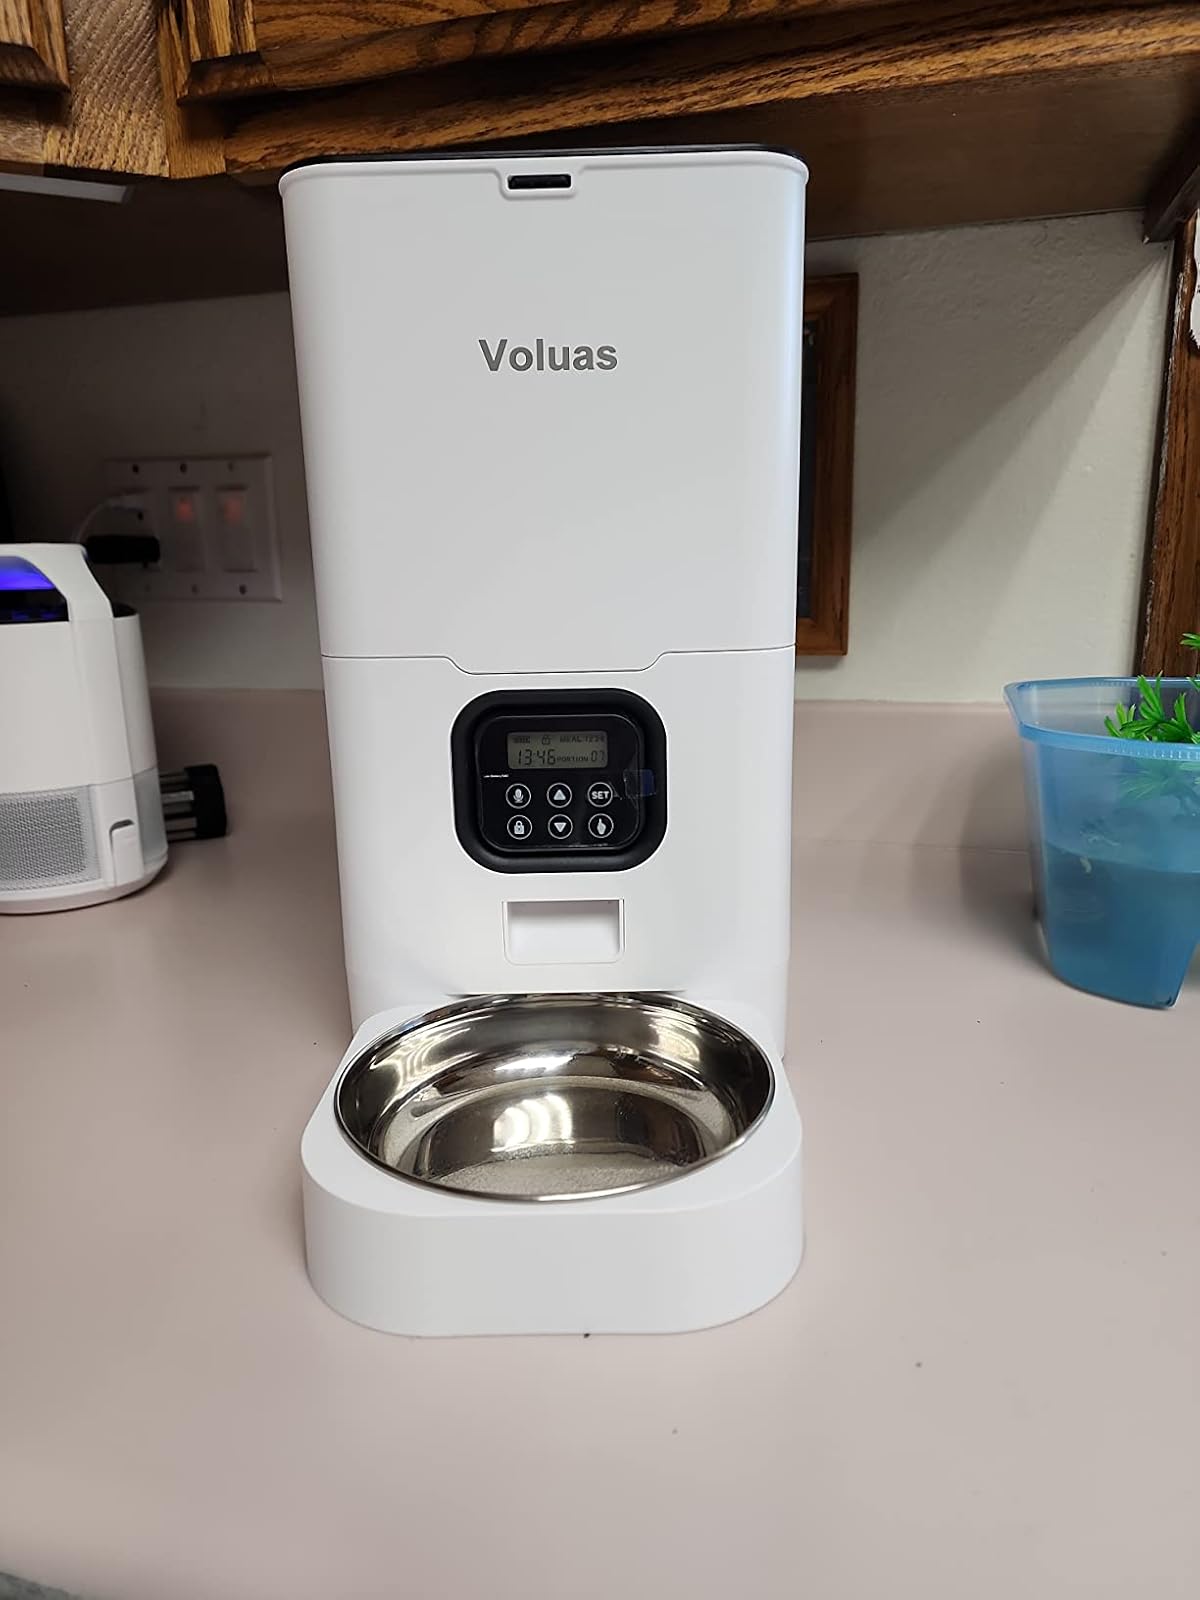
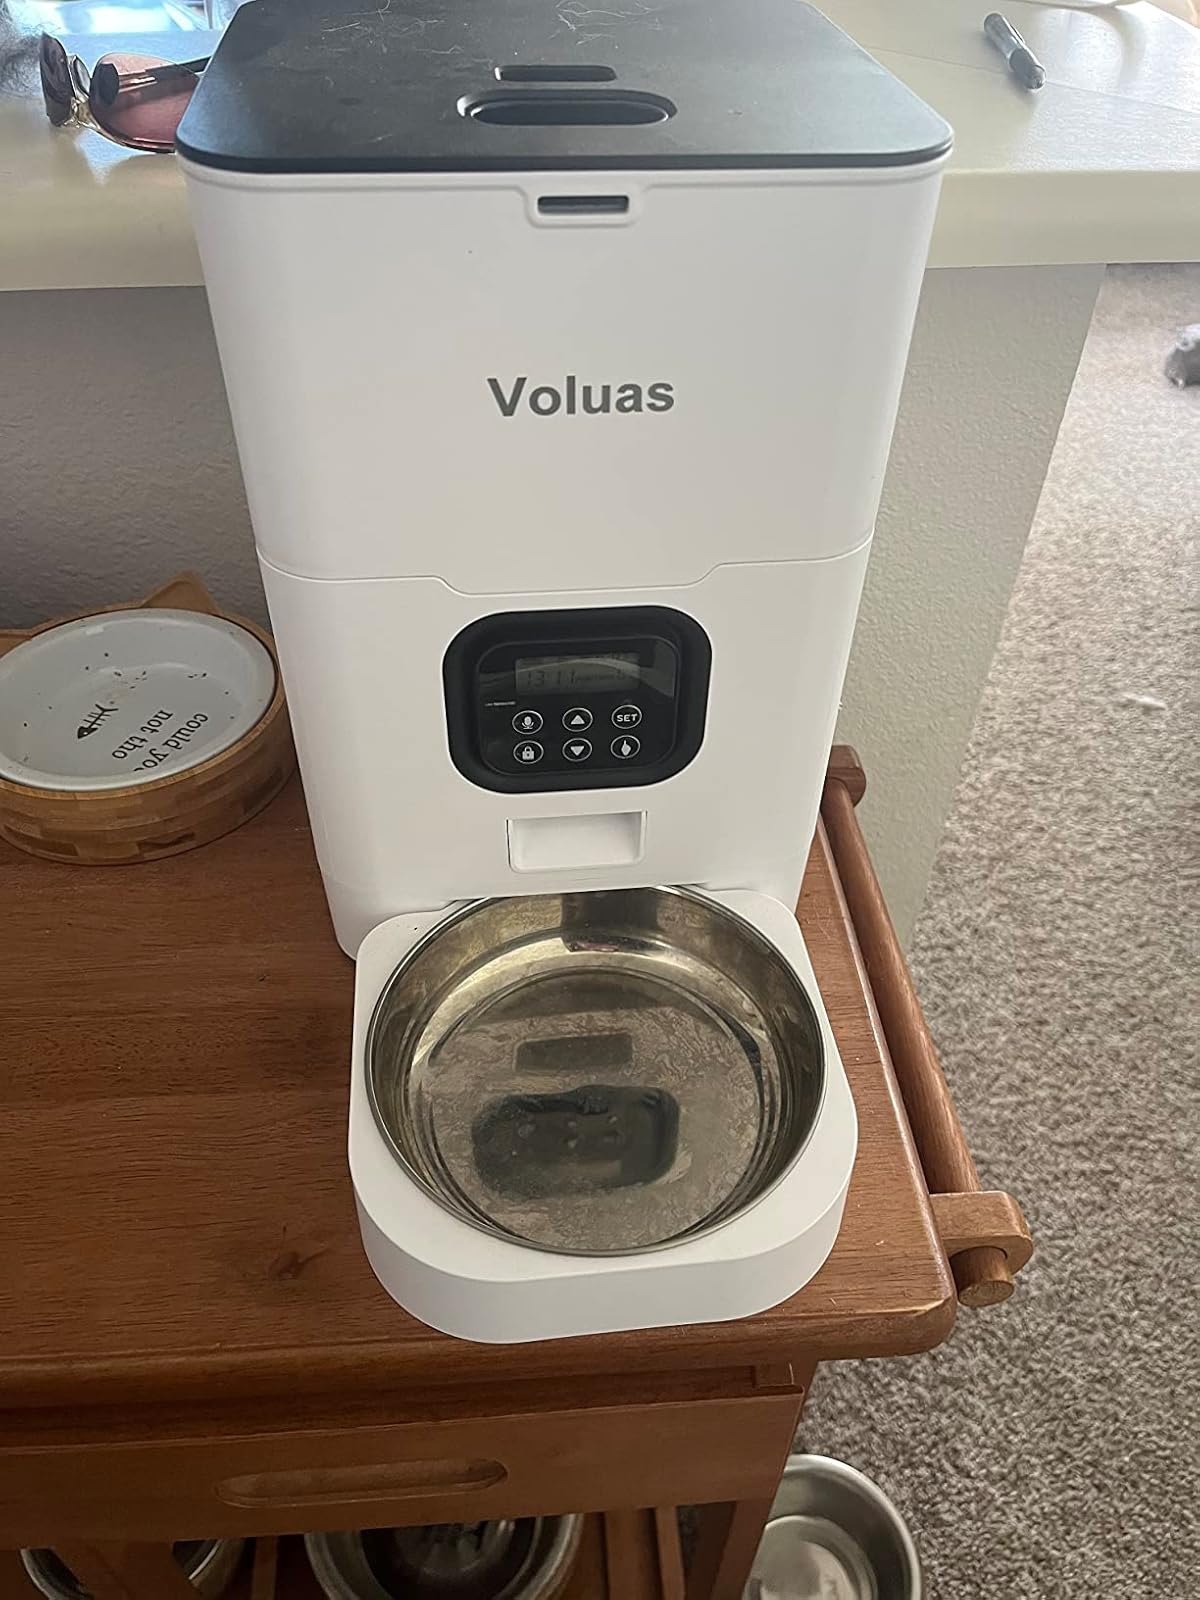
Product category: items_feeder
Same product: yes